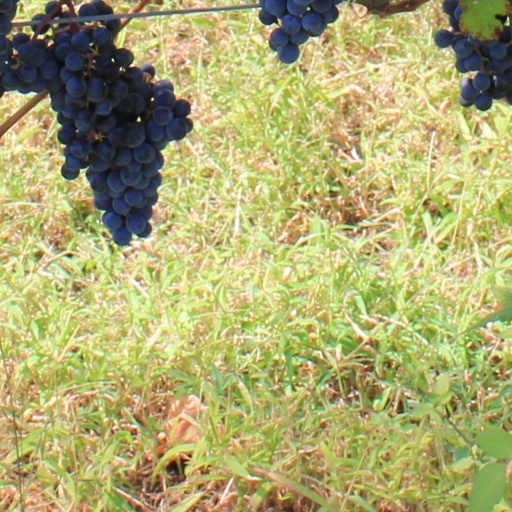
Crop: grape